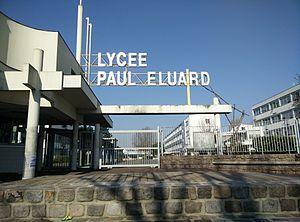
Entrée du Lycée Paul Eluard
Saint-Denis est une commune française limitrophe de Paris, située au nord de la capitale, dans le département de la Seine-Saint-Denis, dont elle est sous-préfecture, en région Île-de-France.
Le lycée Paul-Éluard est un lycée de Saint-Denis, situé au 15-17, avenue Jean-Moulin, en plein cœur de la banlieue parisienne. C'est un établissement d'enseignement secondaire technologique et général. Ce lycée rend hommage à Paul Éluard, poète français né à Saint-Denis le 14 décembre 1895 et mort à Charenton-le-Pont le 18 novembre 1952. Ce lycée a été inauguré officiellement en 1965. Il est aussi le premier lycée de banlieue parisienne.